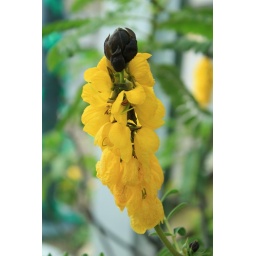
Pretty flower by the window